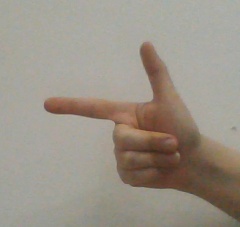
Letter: yaa